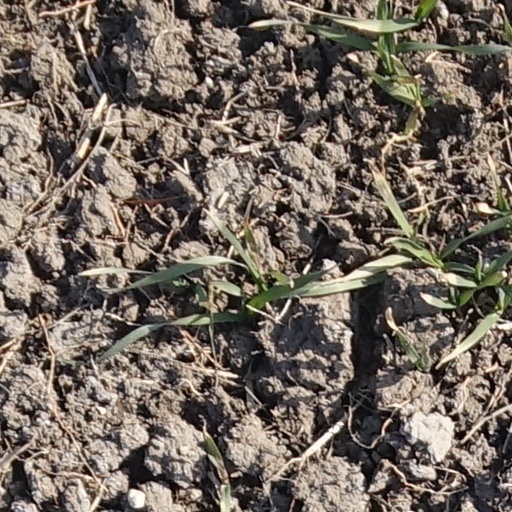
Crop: wheat